Coelogyne imbricata

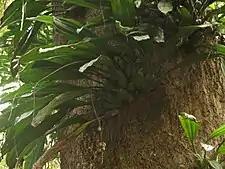
Habit in Thattekad Bird Sanctuary

"Coelogyne imbricata" is an epiphytic or lithophytic, clump forming herb with crowded pseudobulbs long and wide. Each pseudobulb has a single pleated, leathery, dark green, oblong to lance-shaped leaf long and wide on a stalk about long. Between twenty and sixty cup-shaped, white, cream-coloured or greenish resupinate flowers long and wide are arranged in two rows along a wiry flowering stem long. There is a large, concave pinkish bract at the base of each flower. The dorsal sepal is long and wide, the lateral sepals long and about wide. The petals are long and about wide. The labellum is about long and wide and concave with three lobes. The side lobes are erect and the midlobe is divided again into three lobes. Flowering occurs between March and May.